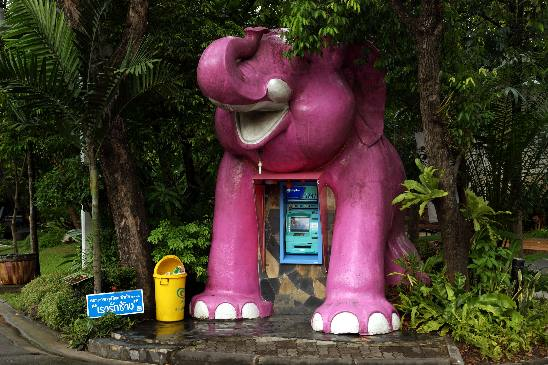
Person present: No